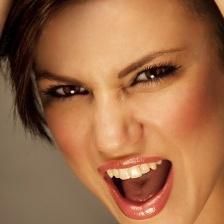
Label: faces